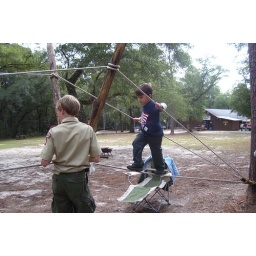
a rope bridge set up by the boy scouts.